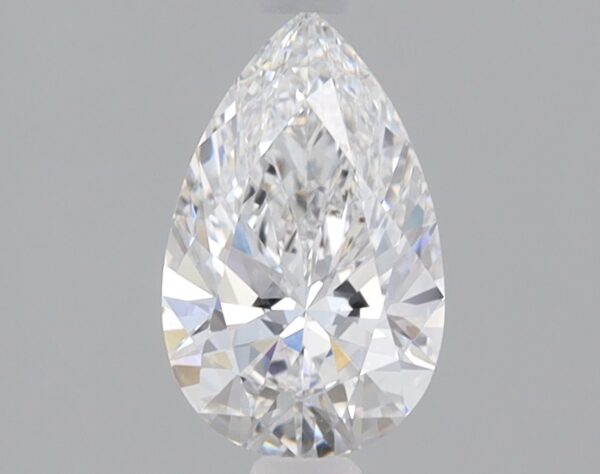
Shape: pear
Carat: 0.9
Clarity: VS2
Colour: D
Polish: EX
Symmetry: EX
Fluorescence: NONE
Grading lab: IGI
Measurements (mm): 8.67 x 5.41 x 3.31